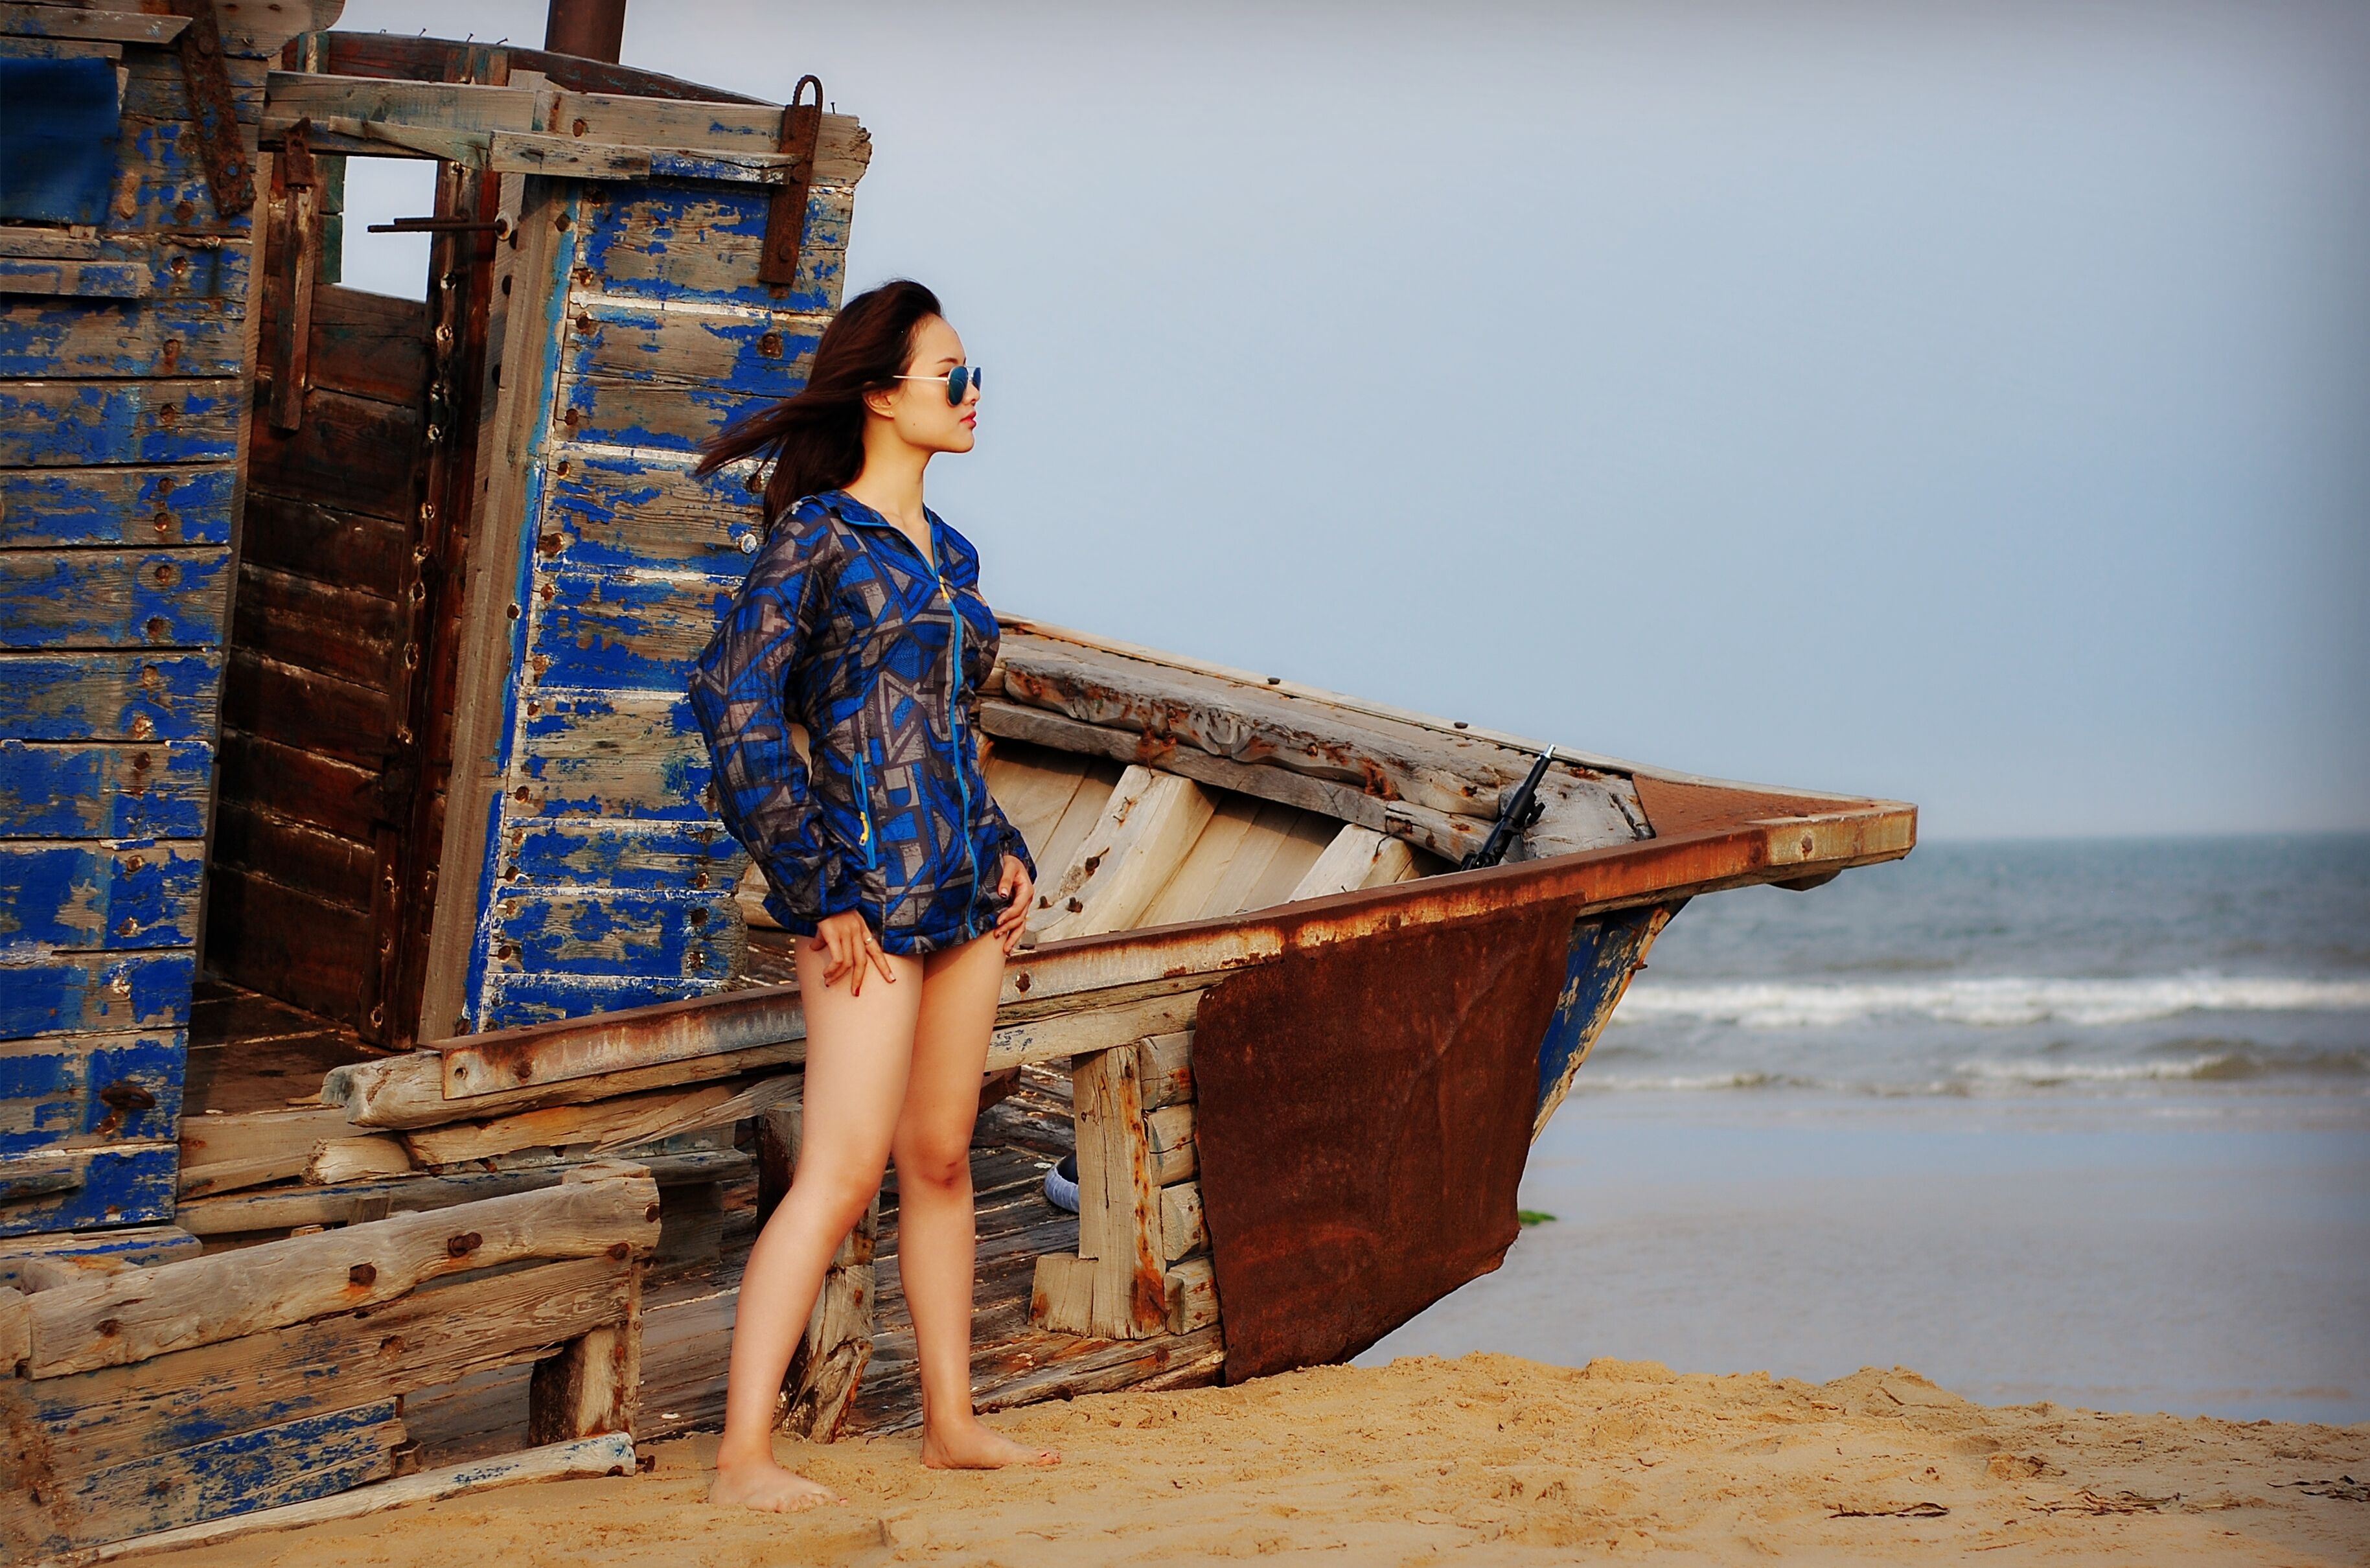
beach, cloud, sky, wood, woman, female, portrait, spring, vehicle, blue, australia, photograph, beauty, the scenery, photo shoot, women s, ally mcbeal, the rough sea